List of cities in Fukuoka Prefecture by population

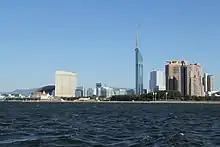
Fukuoka

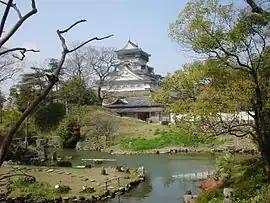
Kitakyūshū

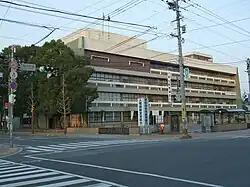
Iizuka

The following table lists the 51 cities, towns and villages in Fukuoka with a population of at least 10,000 on October 1, 2020, according to the 2020 Census. The table also gives an overview of the evolution of the population since the 1995 census.